Royal National Mòd

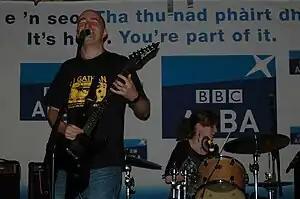
Na Gathan performing at the Mòd Fringe in Falkirk

The Mòd draws a large crowd, which leads local venues to put on various events in addition to the official Mòd events. These events are collectively referred to as the Mòd Fringe.